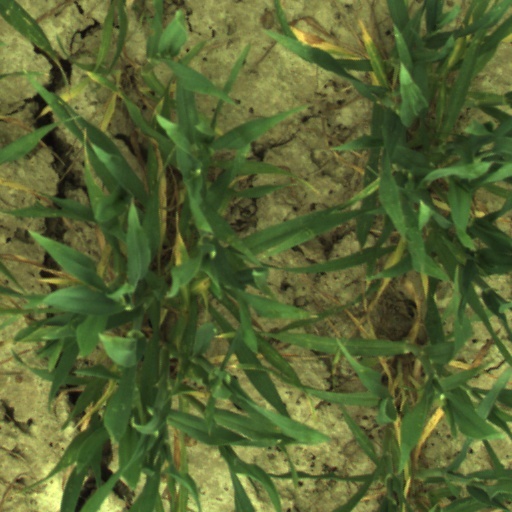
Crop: wheat